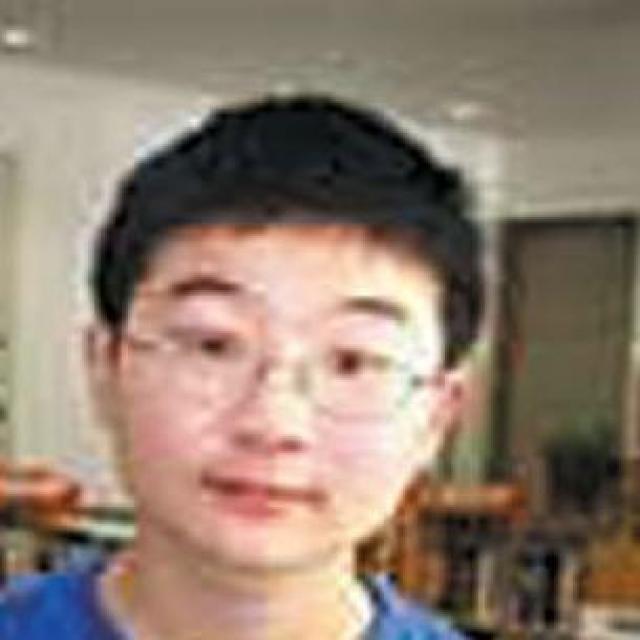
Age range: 13-20